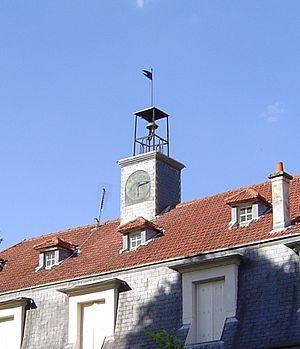
Antony, commune française de la région Île-de-France dispose d'un riche patrimoine qui s'est enrichi à travers les siècles, tant sur les plans historique que botanique.